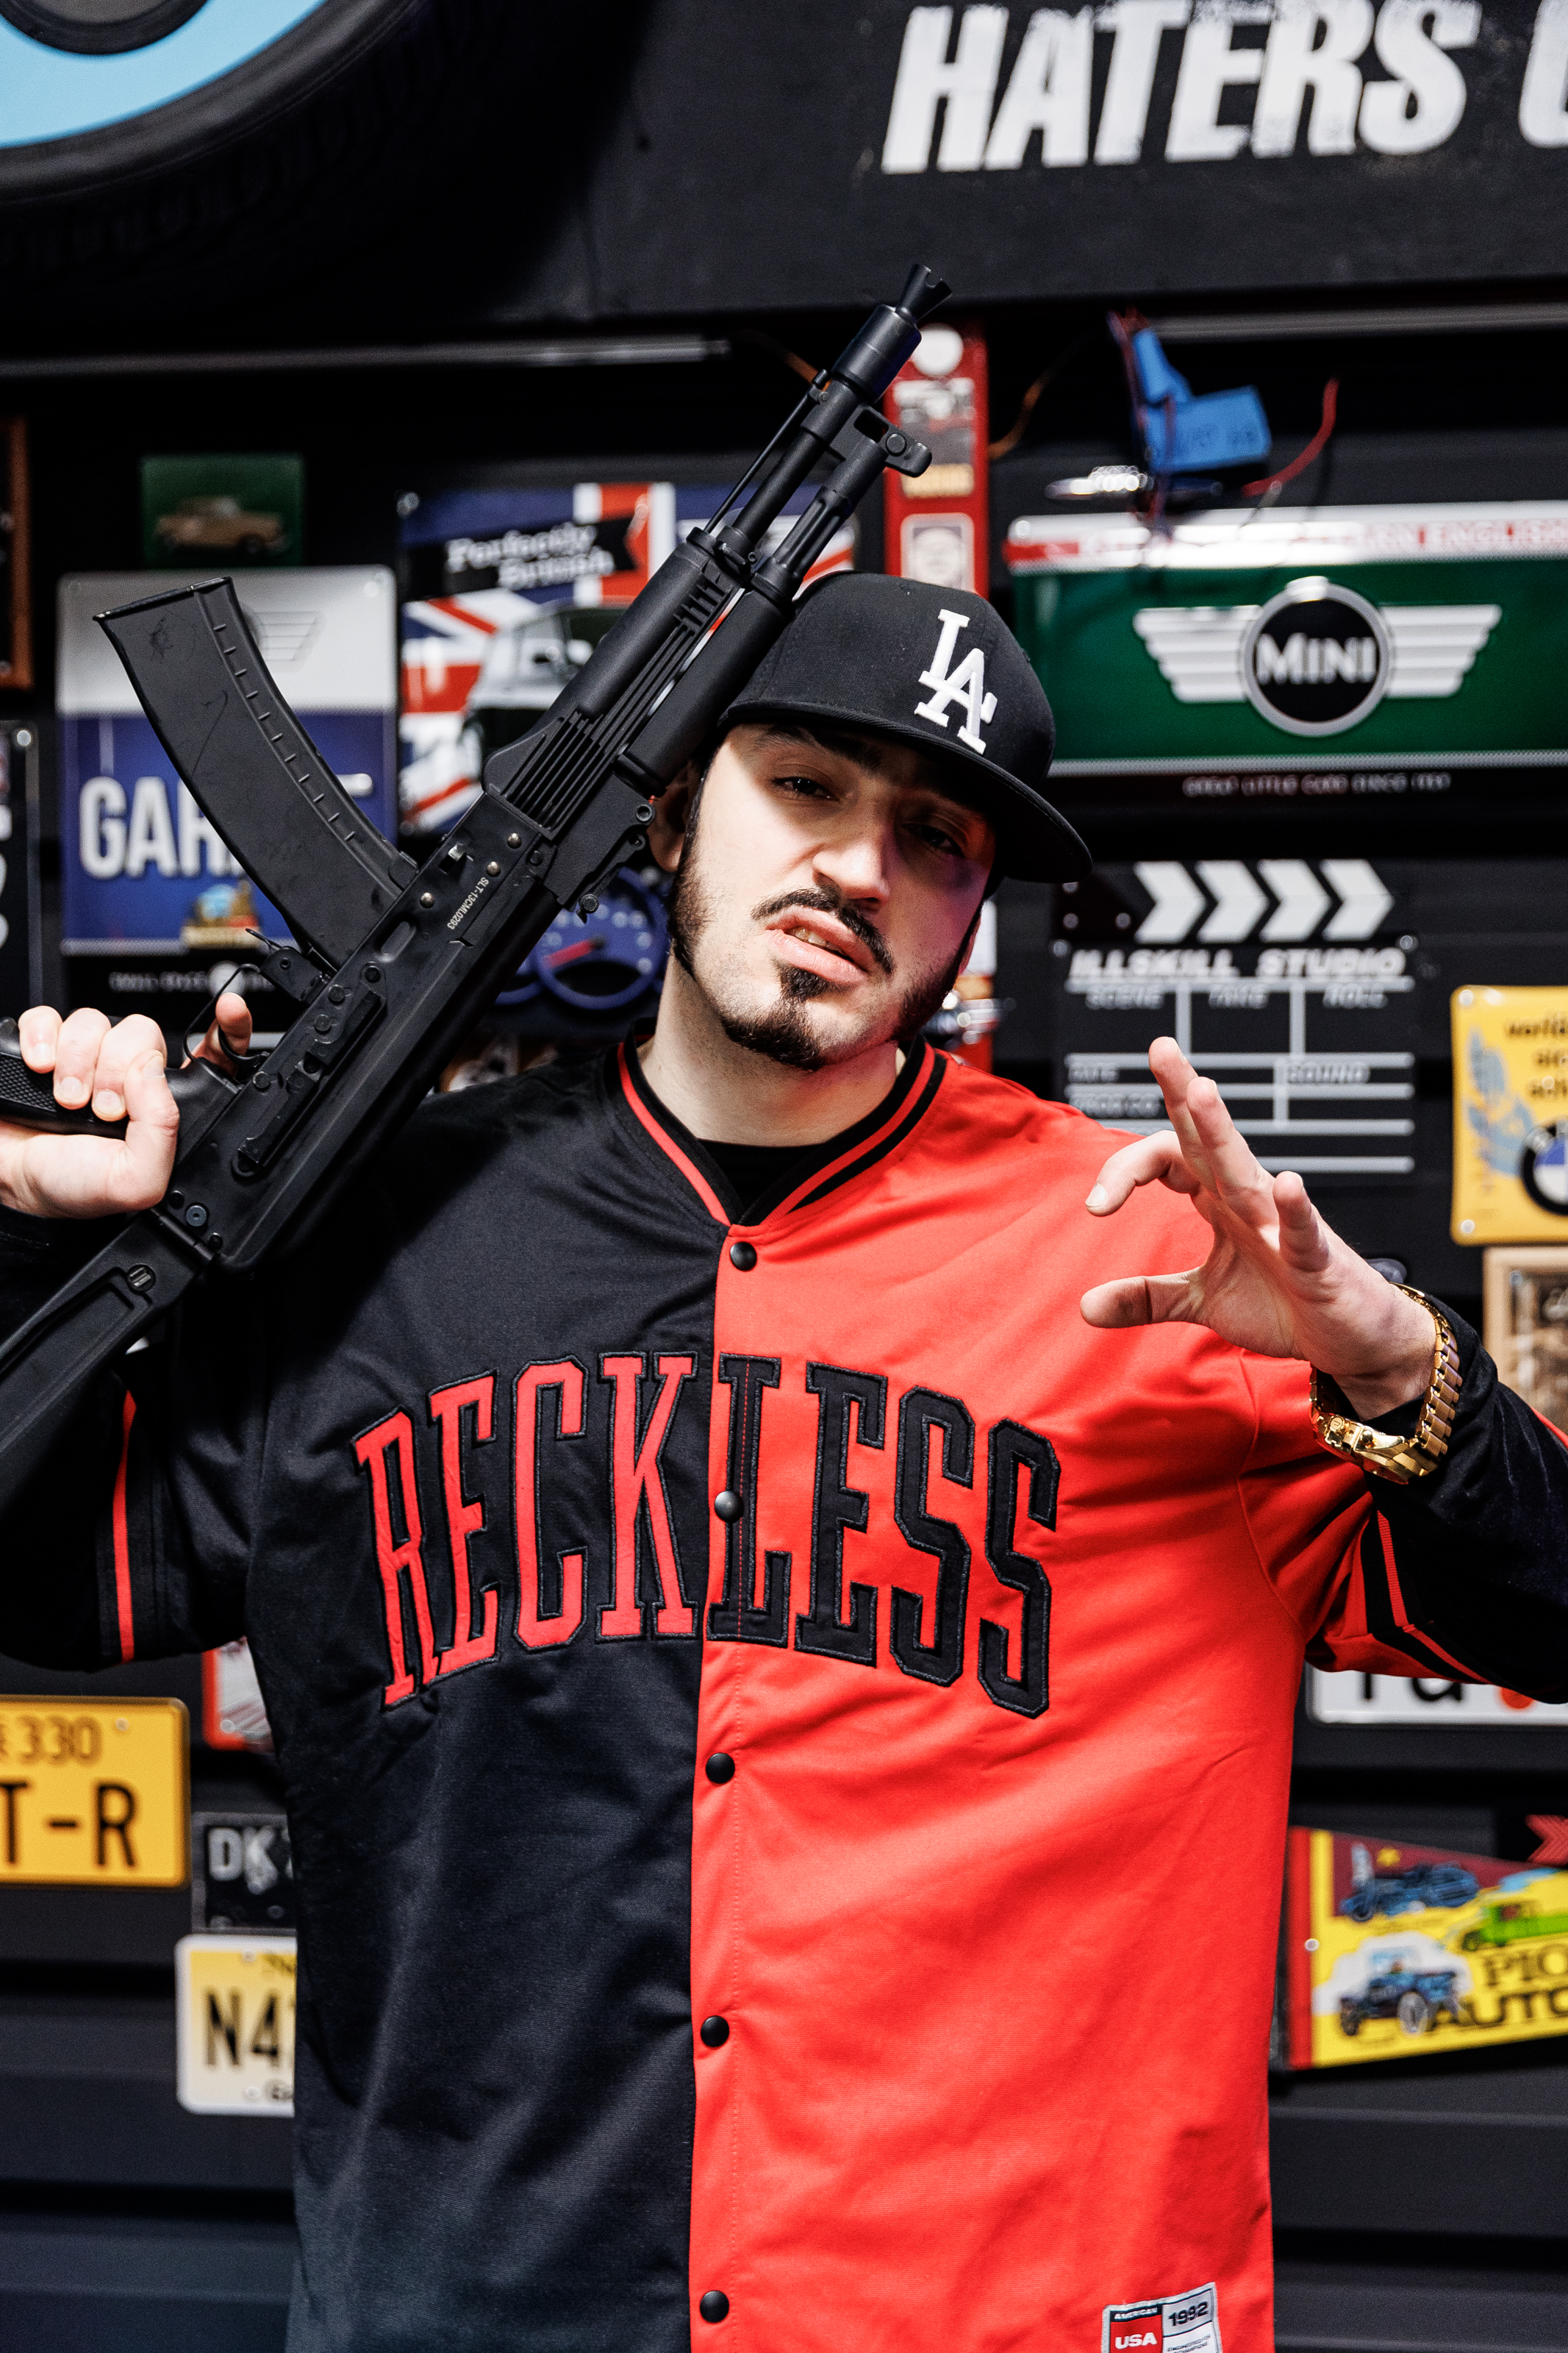
rap, hiphop, mma, ufc, 50cent, eminem, snoopdogg, Chipinkos, sports uniform, Sports jersey, jersey, hat, sports gear, gesture, sports equipment, fan, cap, player, baseball cap, sportswear, glove, ball game, Baseball uniform, sports, font, championship, baseball player, personal protective equipment, team sport, tournament, advertising, uniform, sport venue, competition event, team, logo, stadium, t shirt, arena, automotive exterior, baseball glove, baseball, games, brand, banner, stick and ball games, baseball equipment, sunglasses